Fred W. Kennedy

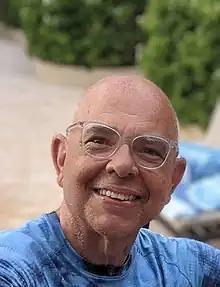
Fred W. Kennedy in 2022

Fred W. Kennedy (born July 28, 1950 in Kingston, Jamaica) is a Jamaican/Canadian educator and writer.